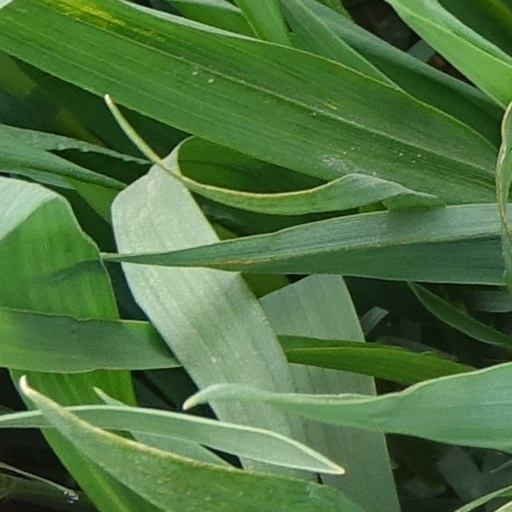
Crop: wheat